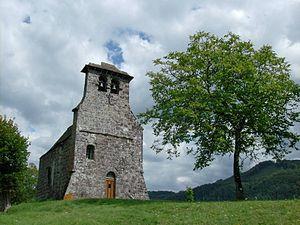
Église de Laussac (Commune Thérondels, Département Aveyron, France).
Cet article recense les monuments historiques de l'Aveyron, en France.
Thérondels est une commune française située dans le département de l'Aveyron, en région Occitanie.
Laussac est un village de la commune française de Thérondels dans le département de l'Aveyron, en région Occitanie, au confluent de la Truyère et du Brezons. Situé sur un promontoire, Laussac est devenu une presqu'île en 1933, lors de la mise en eau du barrage de Sarrans.